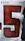
Number: 5